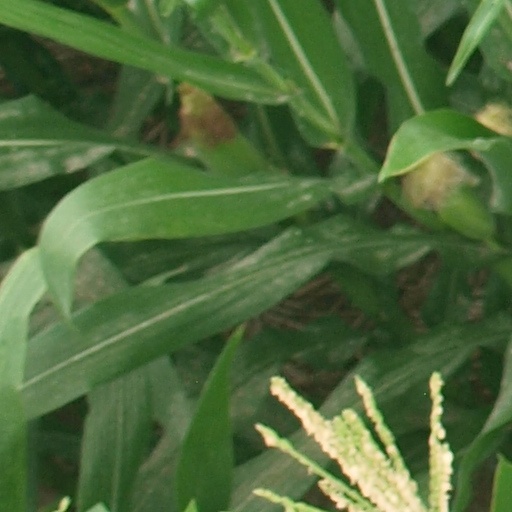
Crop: maize; corn